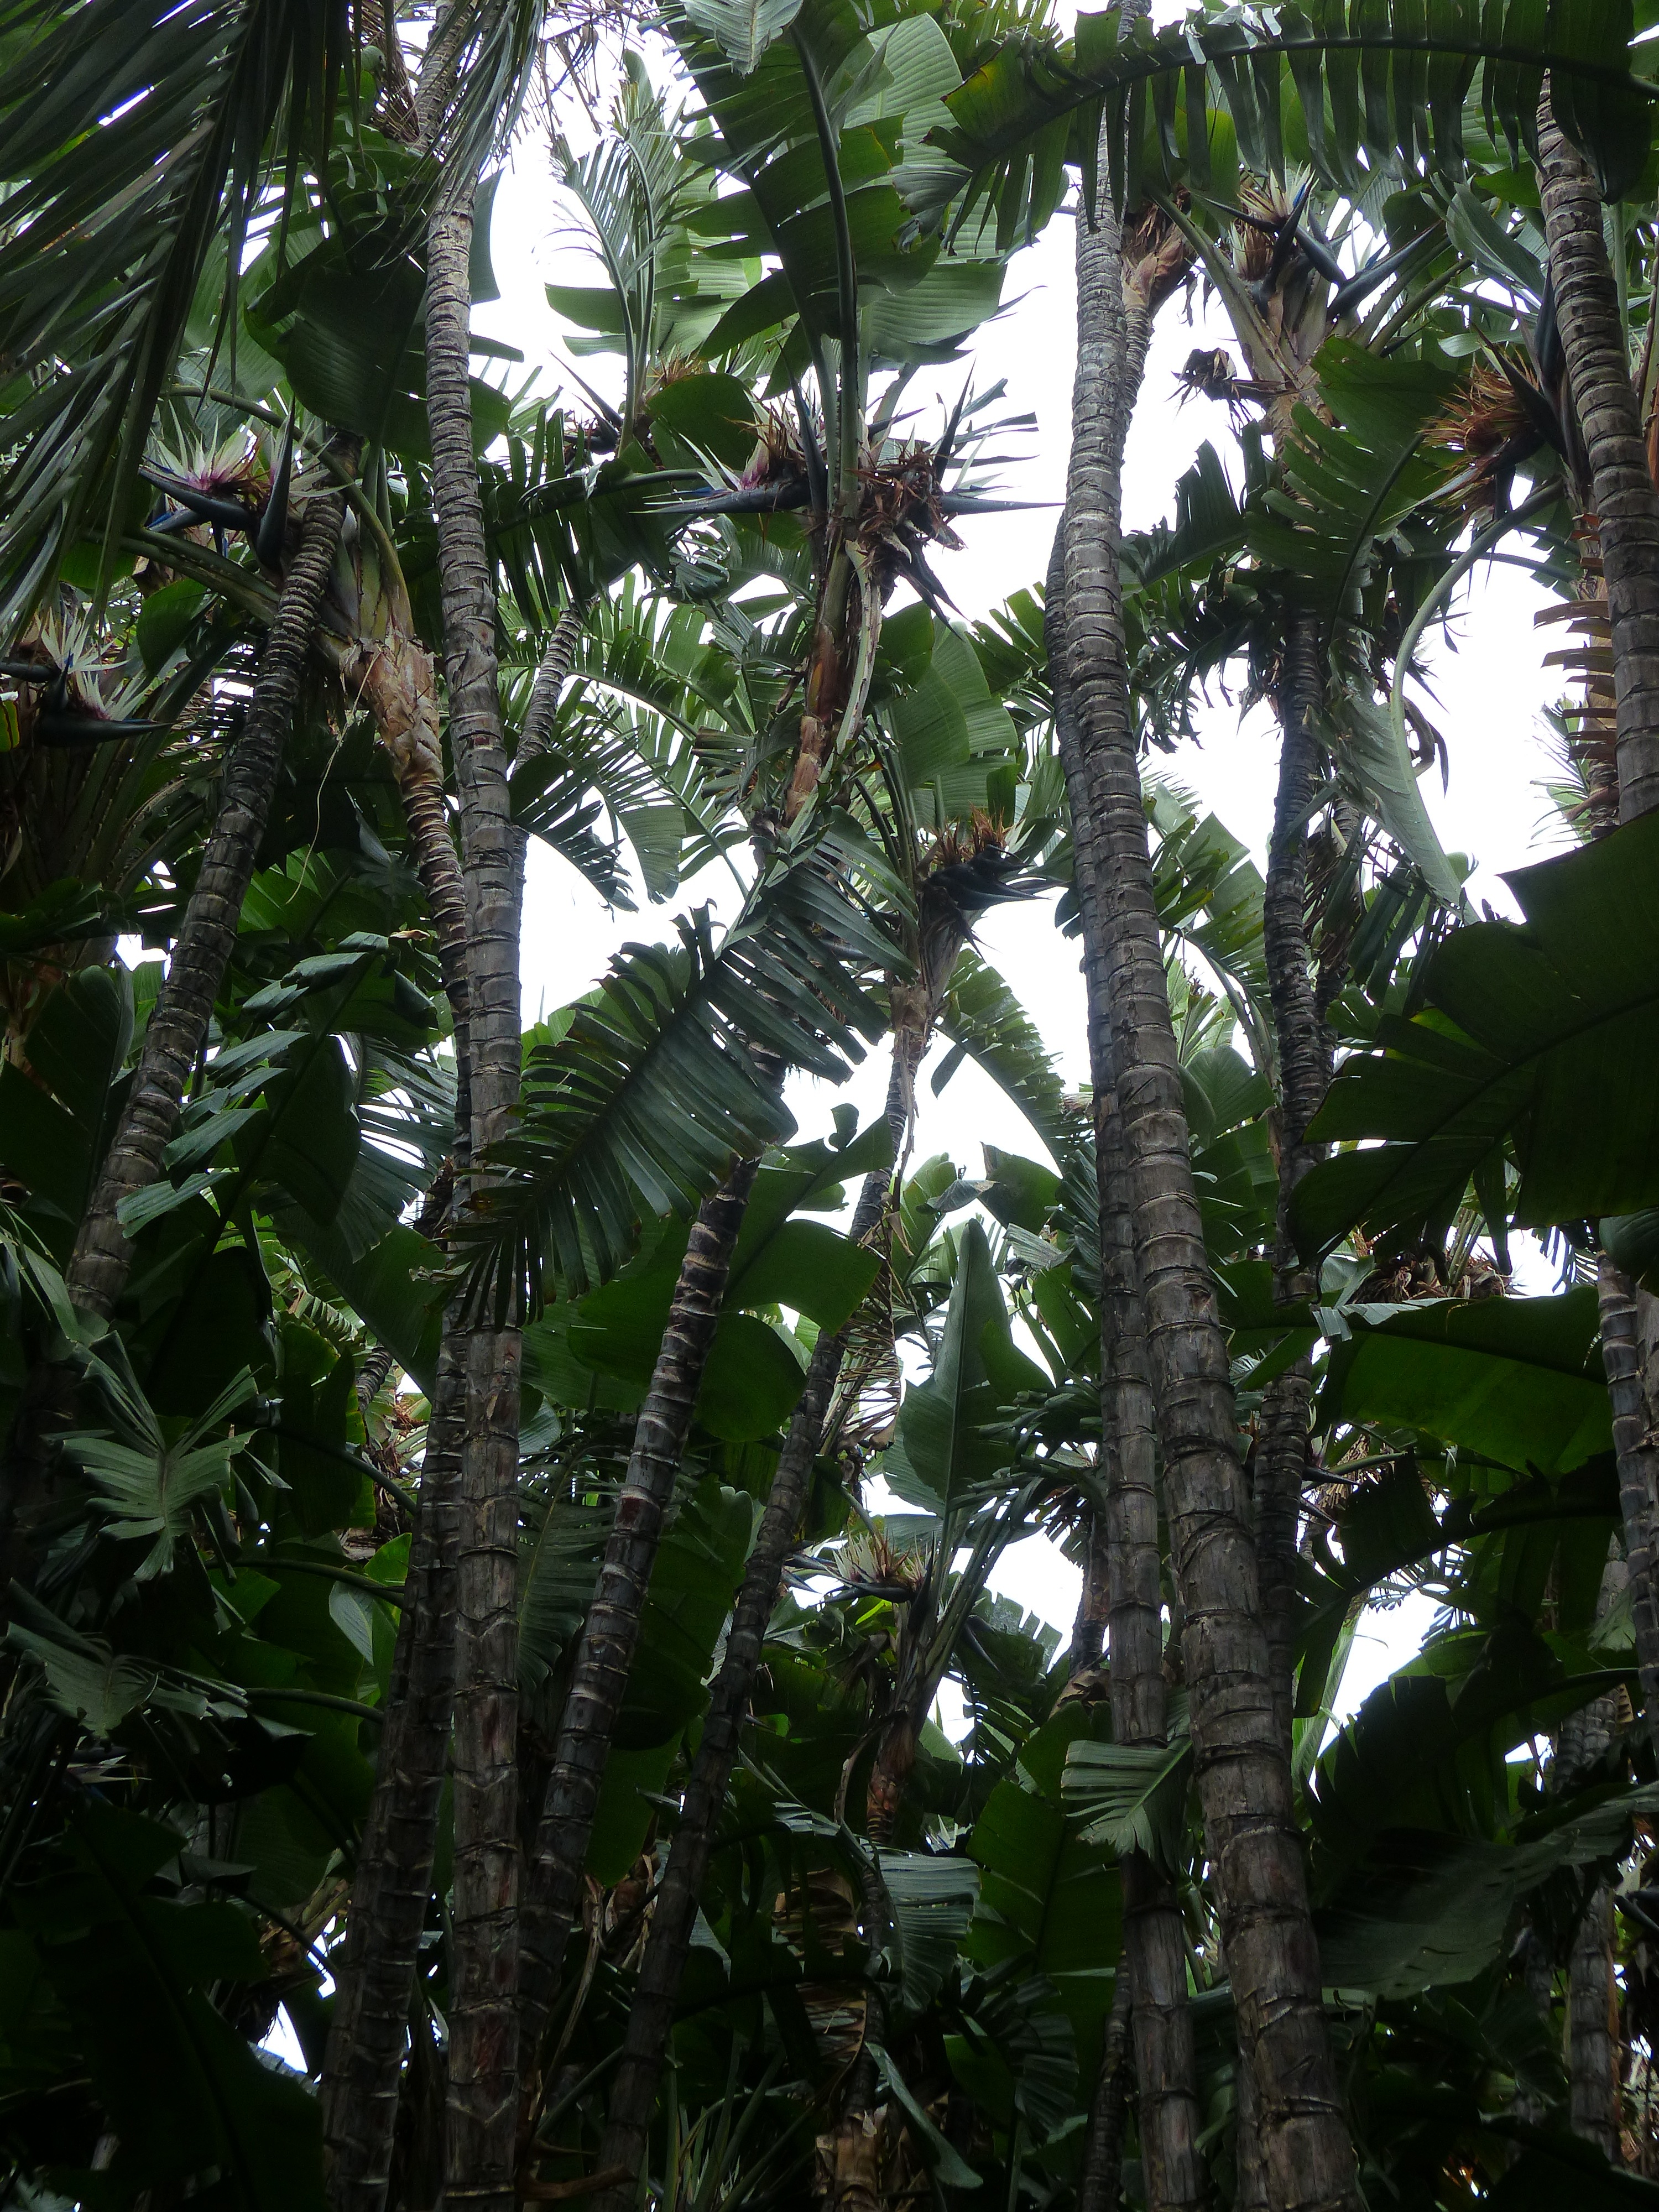
tree, forest, branch, blossom, plant, white, leaf, flower, bloom, jungle, produce, botany, blue, black, garden, flora, trees, vegetation, rainforest, habitat, palm trees, tropics, strelitzia, bird of paradise flower, flowering plant, palm tree forest, palm leaf, caudata, strelitziaceae, caudata greenhouse, old growth forest, natural environment, woody plant, land plant, arecales, palm family, white caudata, caudata forest, similar to palm, tree caudata, strelitzia nicolai, white flower of bird of paradise, similar to banana